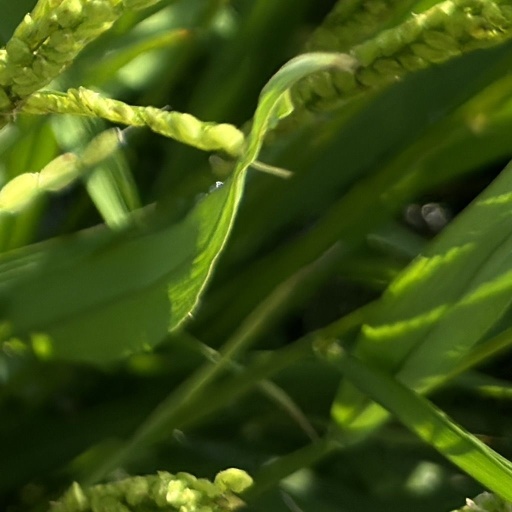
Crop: rice